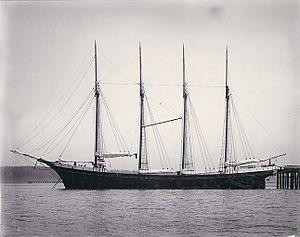
Une goélette à quatre mâts est un voilier quatre-mâts, caractéristique de la deuxième moitié du XIXᵉ siècle jusqu'au début du XXᵉ siècle. Il possède tous ses mâts gréés en voiles auriques pour les grandes voiles basses.